Why Cheat India

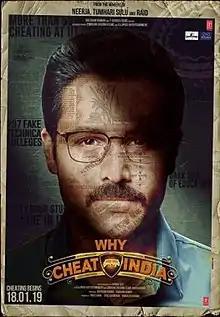
Theatrical release poster

Why Cheat India? is a 2019 Indian Hindi-language black comedy crime film written and directed by Soumik Sen. It features Emraan Hashmi and Shreya Dhanwanthary in the lead roles. The film was theatrically released on 18 January 2019. It received mixed reviews and was a box office bomb grossing just 86.6 million against its 200 million budget.